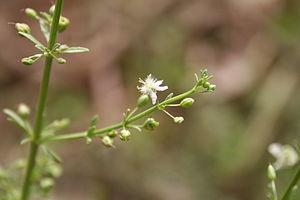
Scoparia est un genre végétal de la famille des Plantaginaceae.